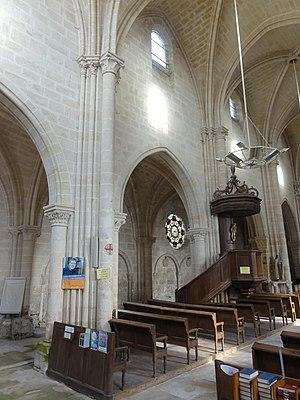
Intérieur de l'église - voir titre.
L'église Saint-Martin est une église catholique paroissiale située à Mareuil-sur-Ourcq, dans l'Oise. C'est un édifice très homogène de style gothique, qui a été bati sous trois campagnes de construction rapprochées au cours de la première moitié du XIIIᵉ siècle. Il se compose d'une nef avec des grandes arcades surmontées de fenêtres, de deux bas-côtés, d'un transept débordant, dont les deux croisillons se prolongent par des chapelles vers l'est, et d'un chœur carré au chevet plat. Si la sculpture et la modénature, remarquables dans les trois premières travées, reflètent pleinement l'époque de construction, l'architecture s'inscrit encore dans la tradition romane tardive, ce qui se traduit par les proportions, le recours aux baies et arcatures plaquées en plein cintre, l'absence de fenêtres à remplage, et certaines particularités du plan. Le vaisseau central se remarque néanmoins par un certain élancement, qui contraste avec l'aspect trapu du clocher central, coiffé d'une flèche en charpente de l'époque moderne.